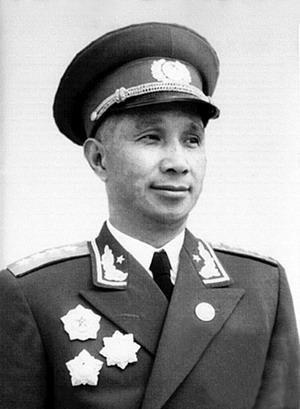
Su Yu est un officier militaire communiste chinois considéré par Mao Zedong comme le meilleur commandant de l'armée populaire de libération après Lin Biao et Liu Bocheng. Il combat durant la seconde guerre sino-japonaise et la guerre civile chinoise durant laquelle il dirige l'Armée de l'Est.